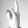
ASL letter: K